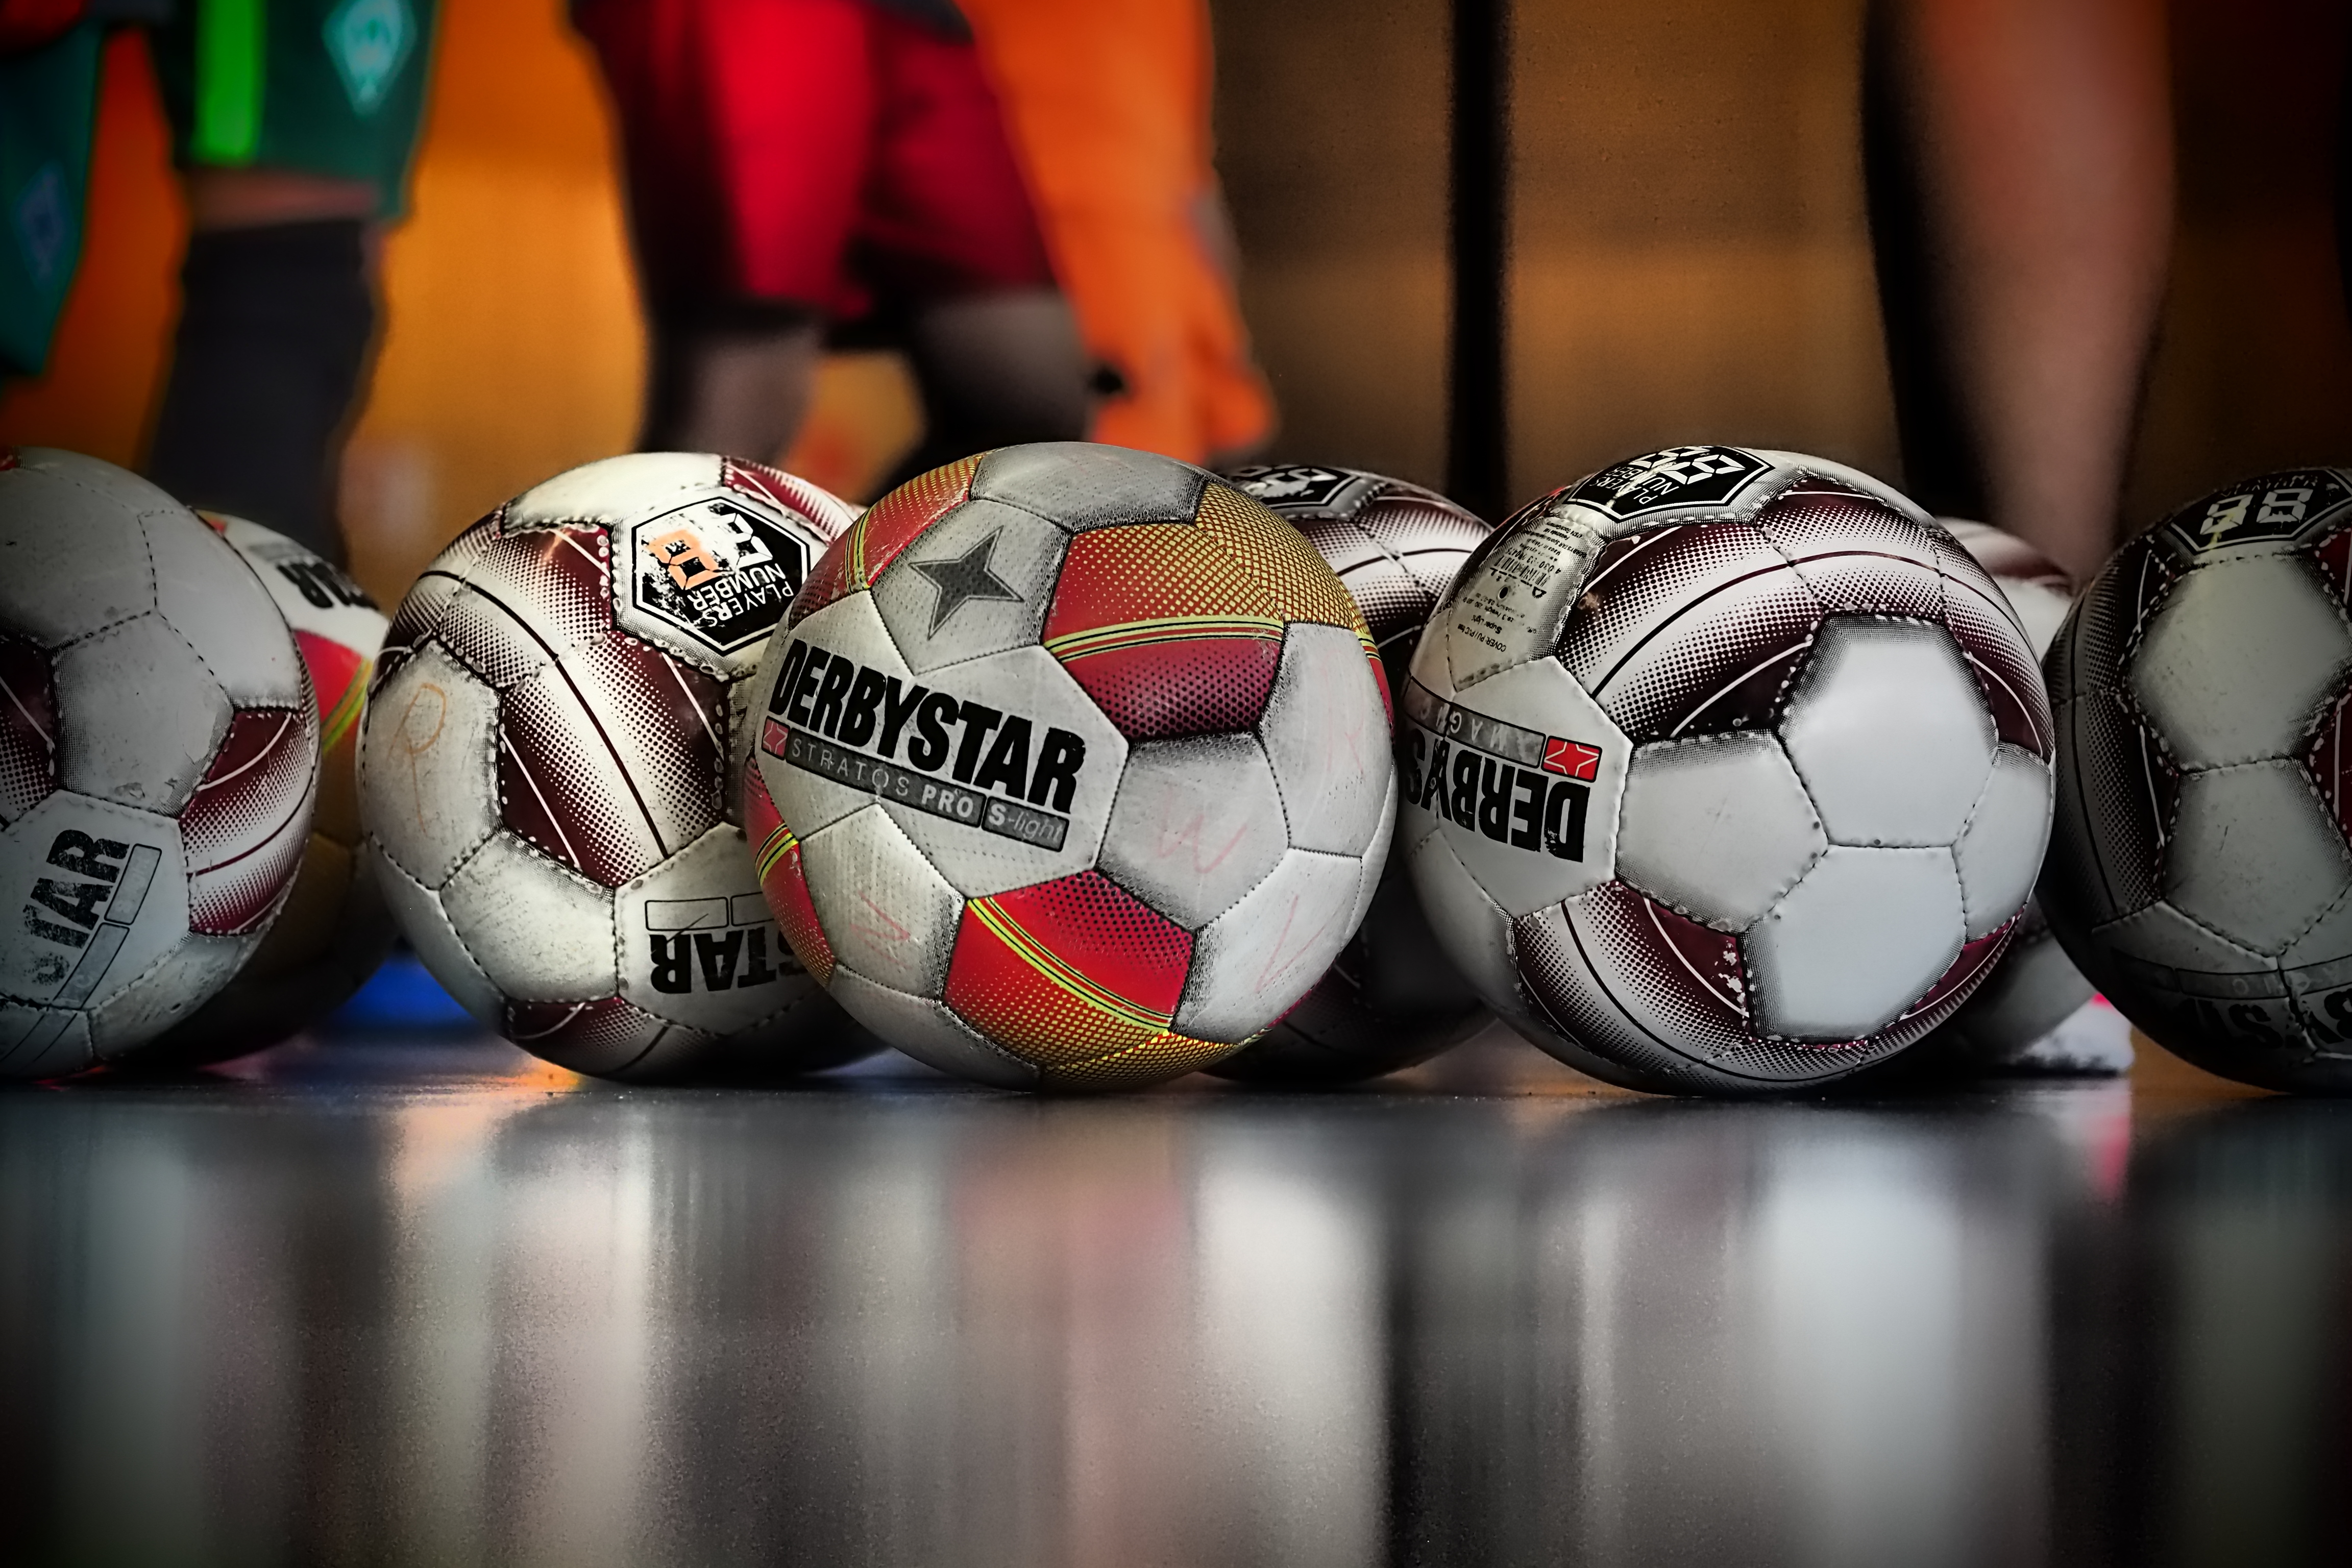
ball, football, training, hall, protective gear in sports, sports equipment, pallone, competition event, protective equipment in gridiron football, personal protective equipment, championship, player, world, football helmet